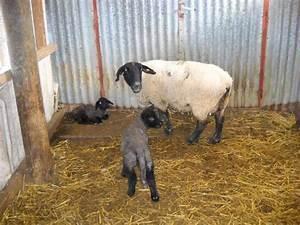
sheep